Grynau Castle

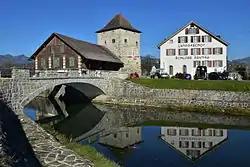
Grynau tower, "Schloss Grynau" and Grynau bridge

The Grynau Castle (Swiss German: "Grynau", "Grinau" and "Schloss Grynau") is the name of a castle tower in the municipality of Tuggen in the canton of Schwyz, built by the House of Rapperswil in the early 13th century AD.